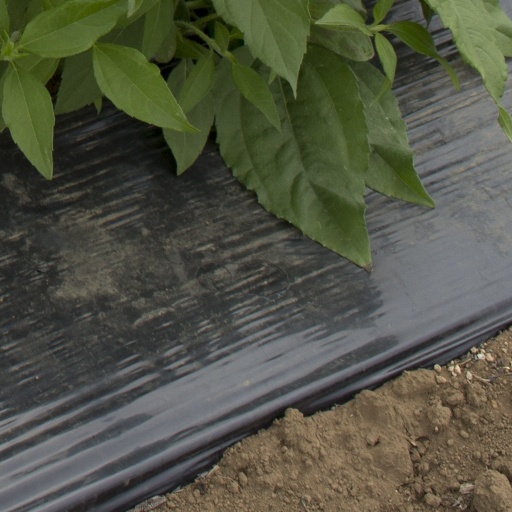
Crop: Jerusalem artichoke